National Concert Hall

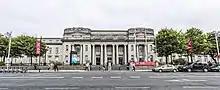
Exterior of the National Concert Hall

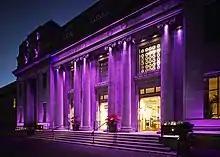
Exterior of the National Concert Hall at night

The National Concert Hall (NCH) (An Ceoláras Náisiúnta) is a national cultural institution, sometimes described as "the home of music in Ireland". It comprises the actual concert hall operation, which in various chambers hosts over 1,000 events each year, as well as Ireland's National Symphony Orchestra and three choirs: the National Symphony Chorus, Cór na nÓg and Cor Linn.